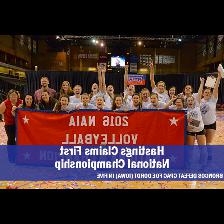
Label: Human